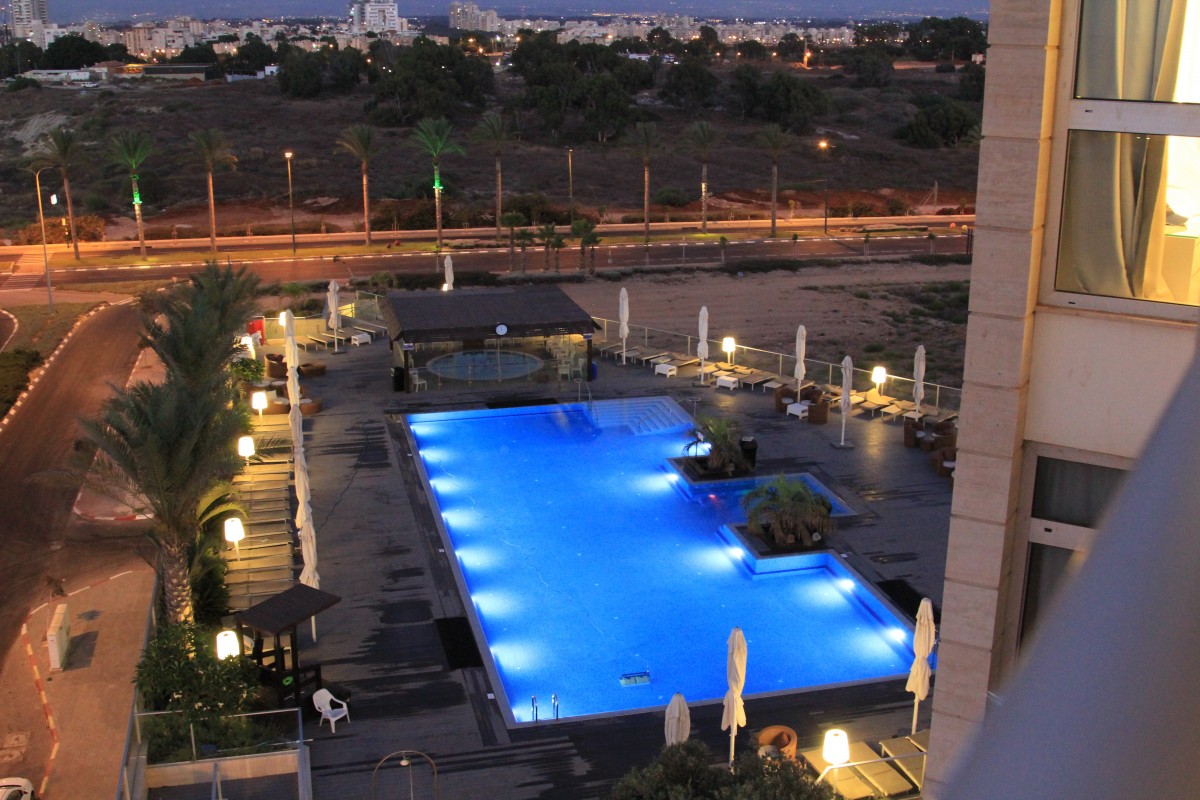
Tags: swimming pool, resort